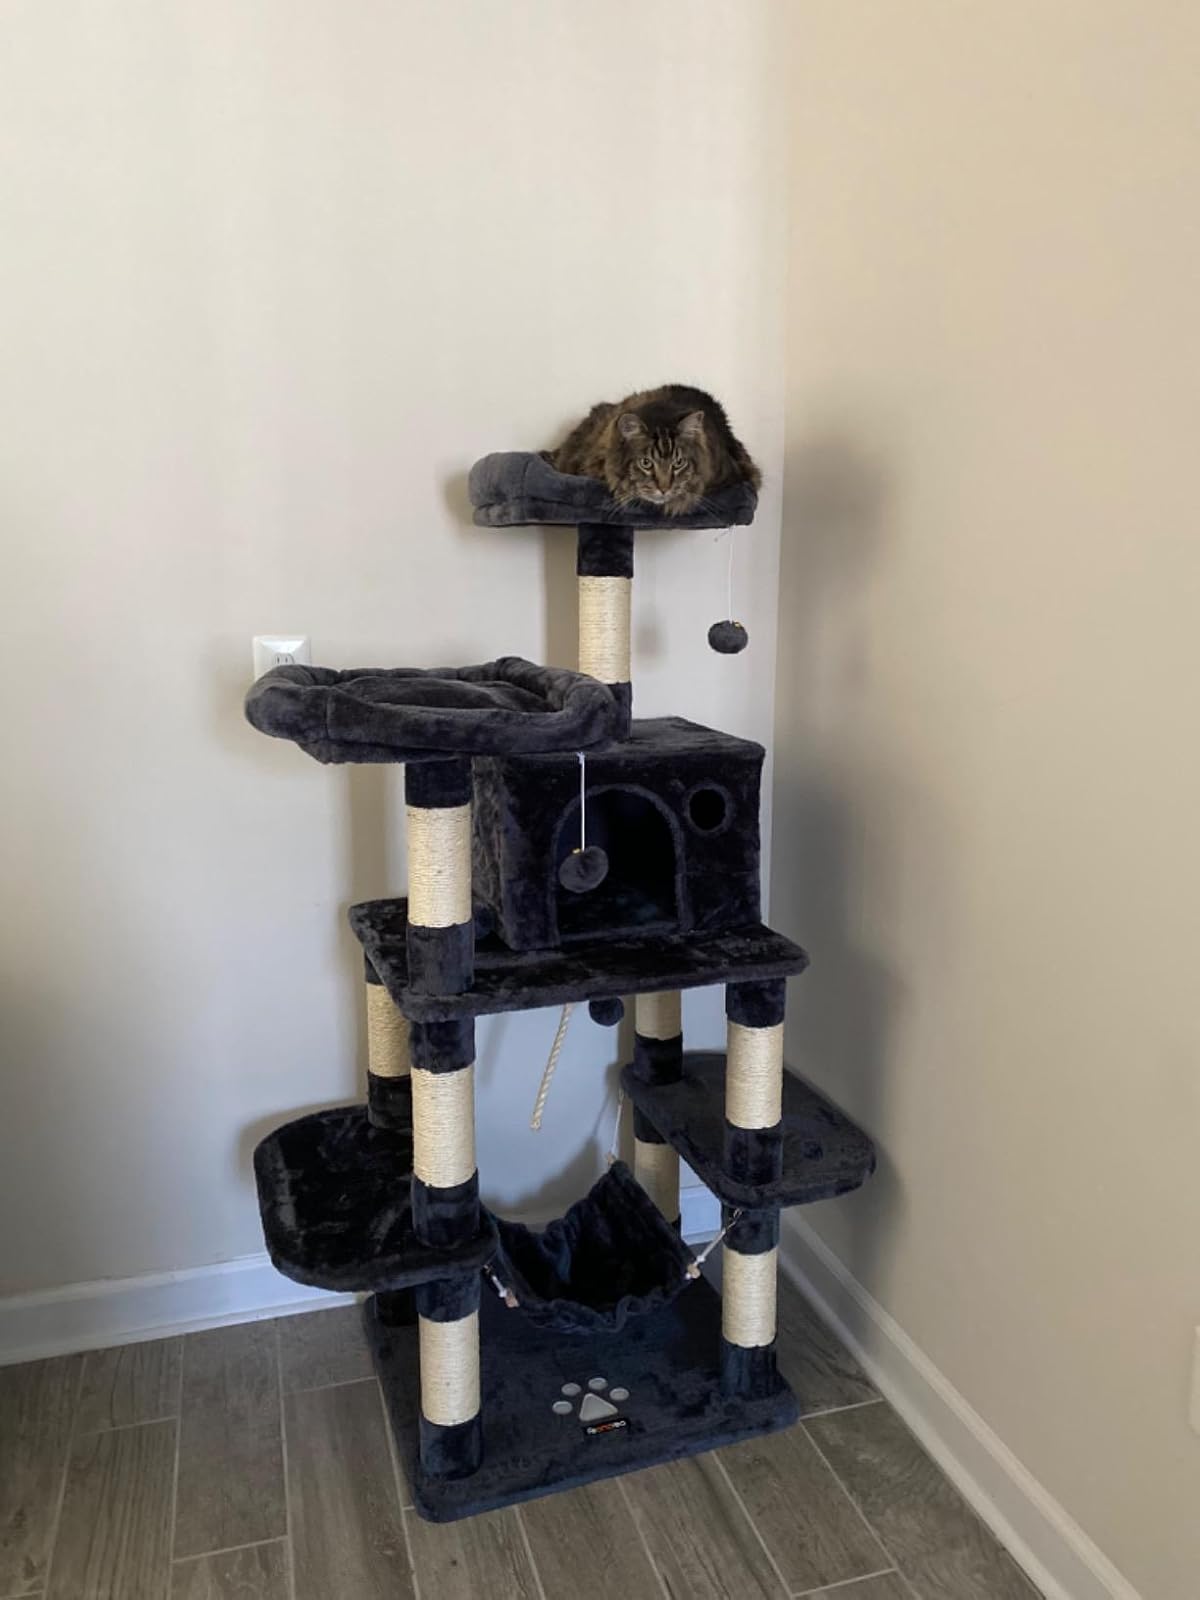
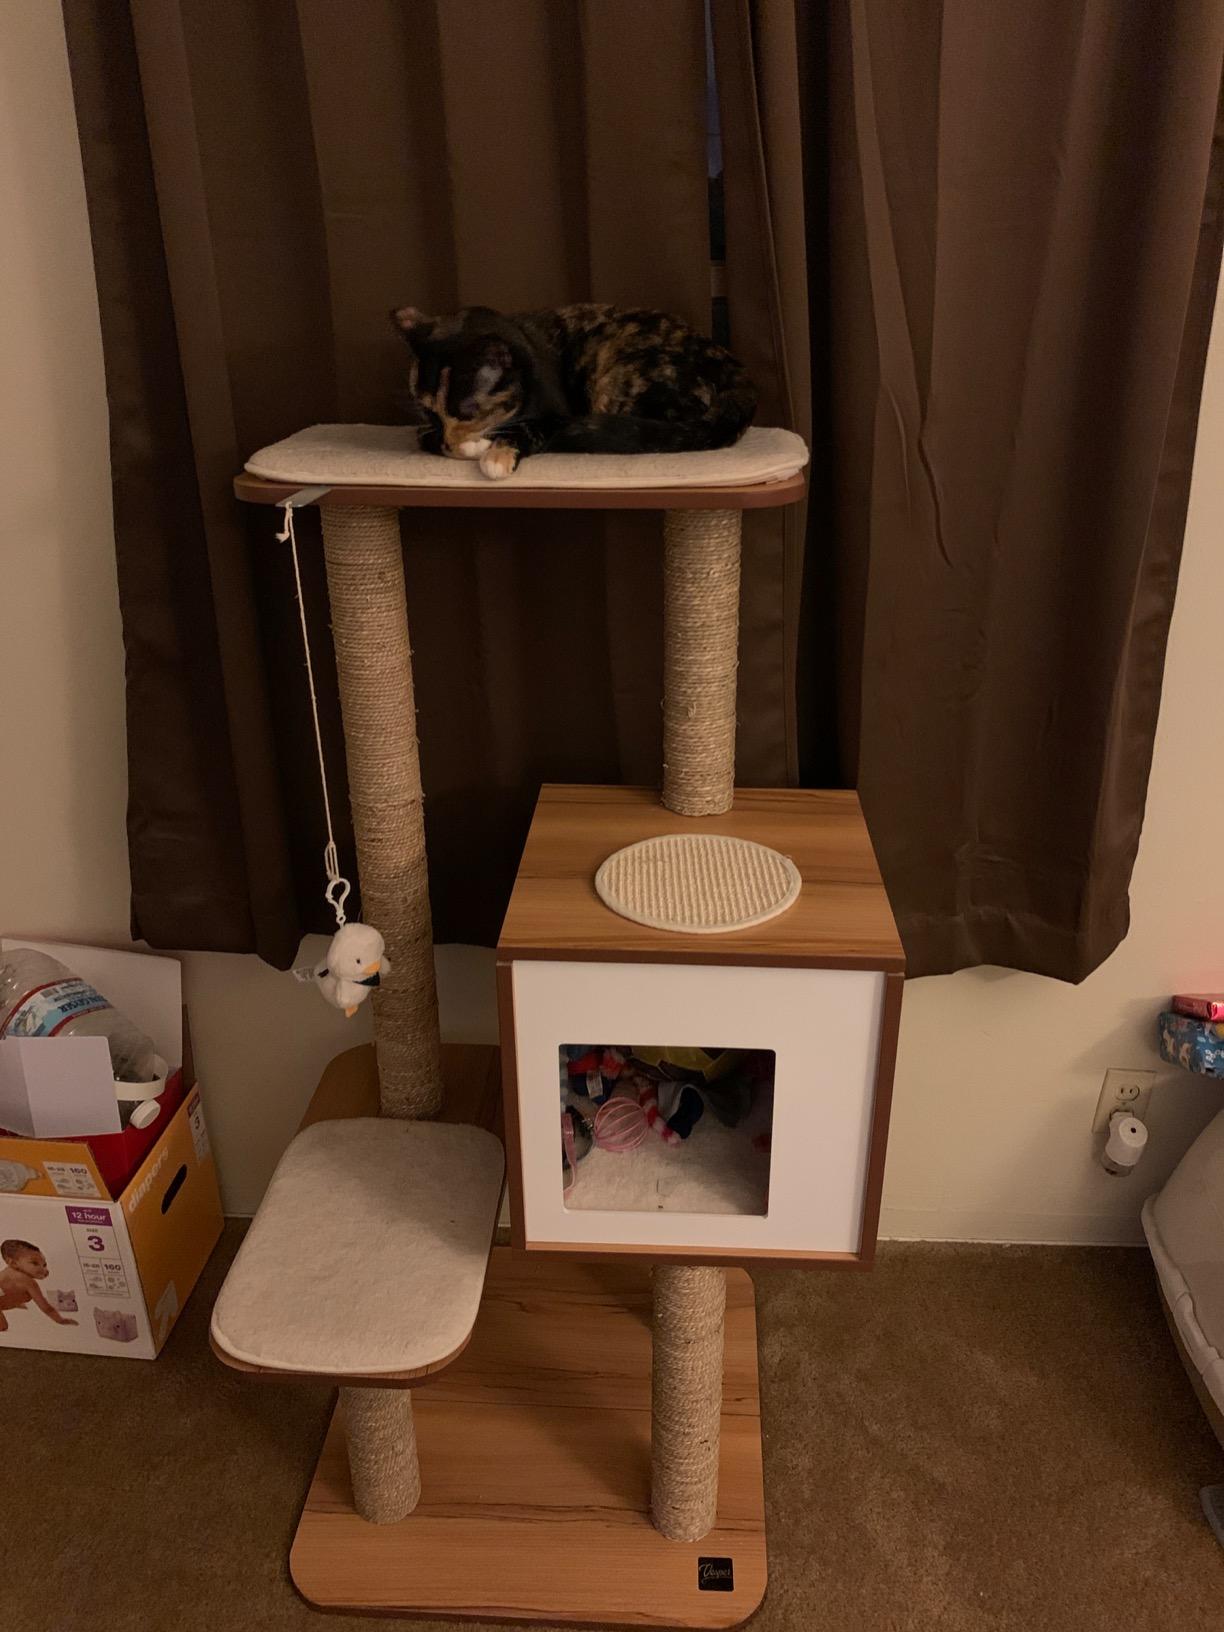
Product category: items_cat tree
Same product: no